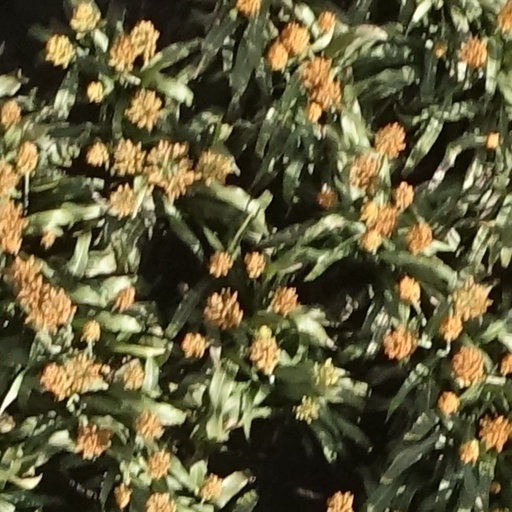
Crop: sorghum